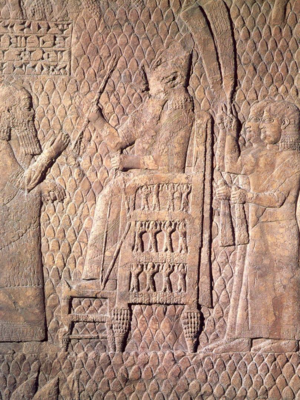
Sankerib
Sankerib på tronen. Del af Lakish-relieffet fra Nineve, nu på British Museum.
Sankerib var konge i Assyrien 704-681 f.Kr. Han gjorde Nineve til sit imperiums hovedstad efter Assur. Han udkæmpede flere store slag, blandt andet i Juda, hvor han belejrede Jerusalem. Sankerib lod opføre store og pragtfulde bygninger. Tegl fundet i assyriske landområders grus bærer inskrifter, som beretter om hans virke på disse steder.